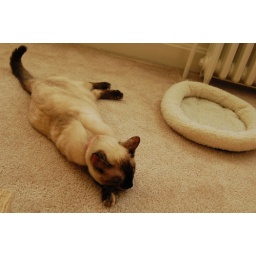
NOT sleeping in her lil bed